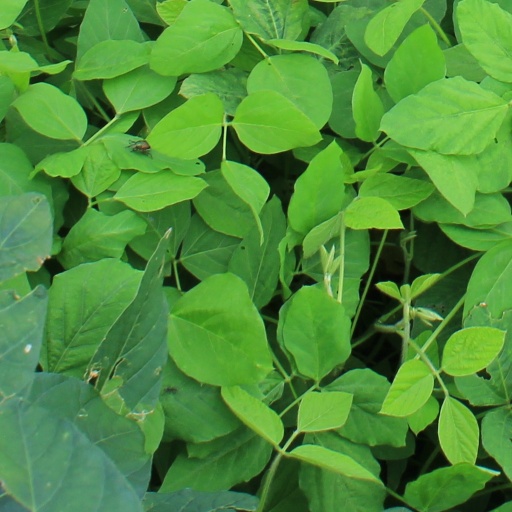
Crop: soybean